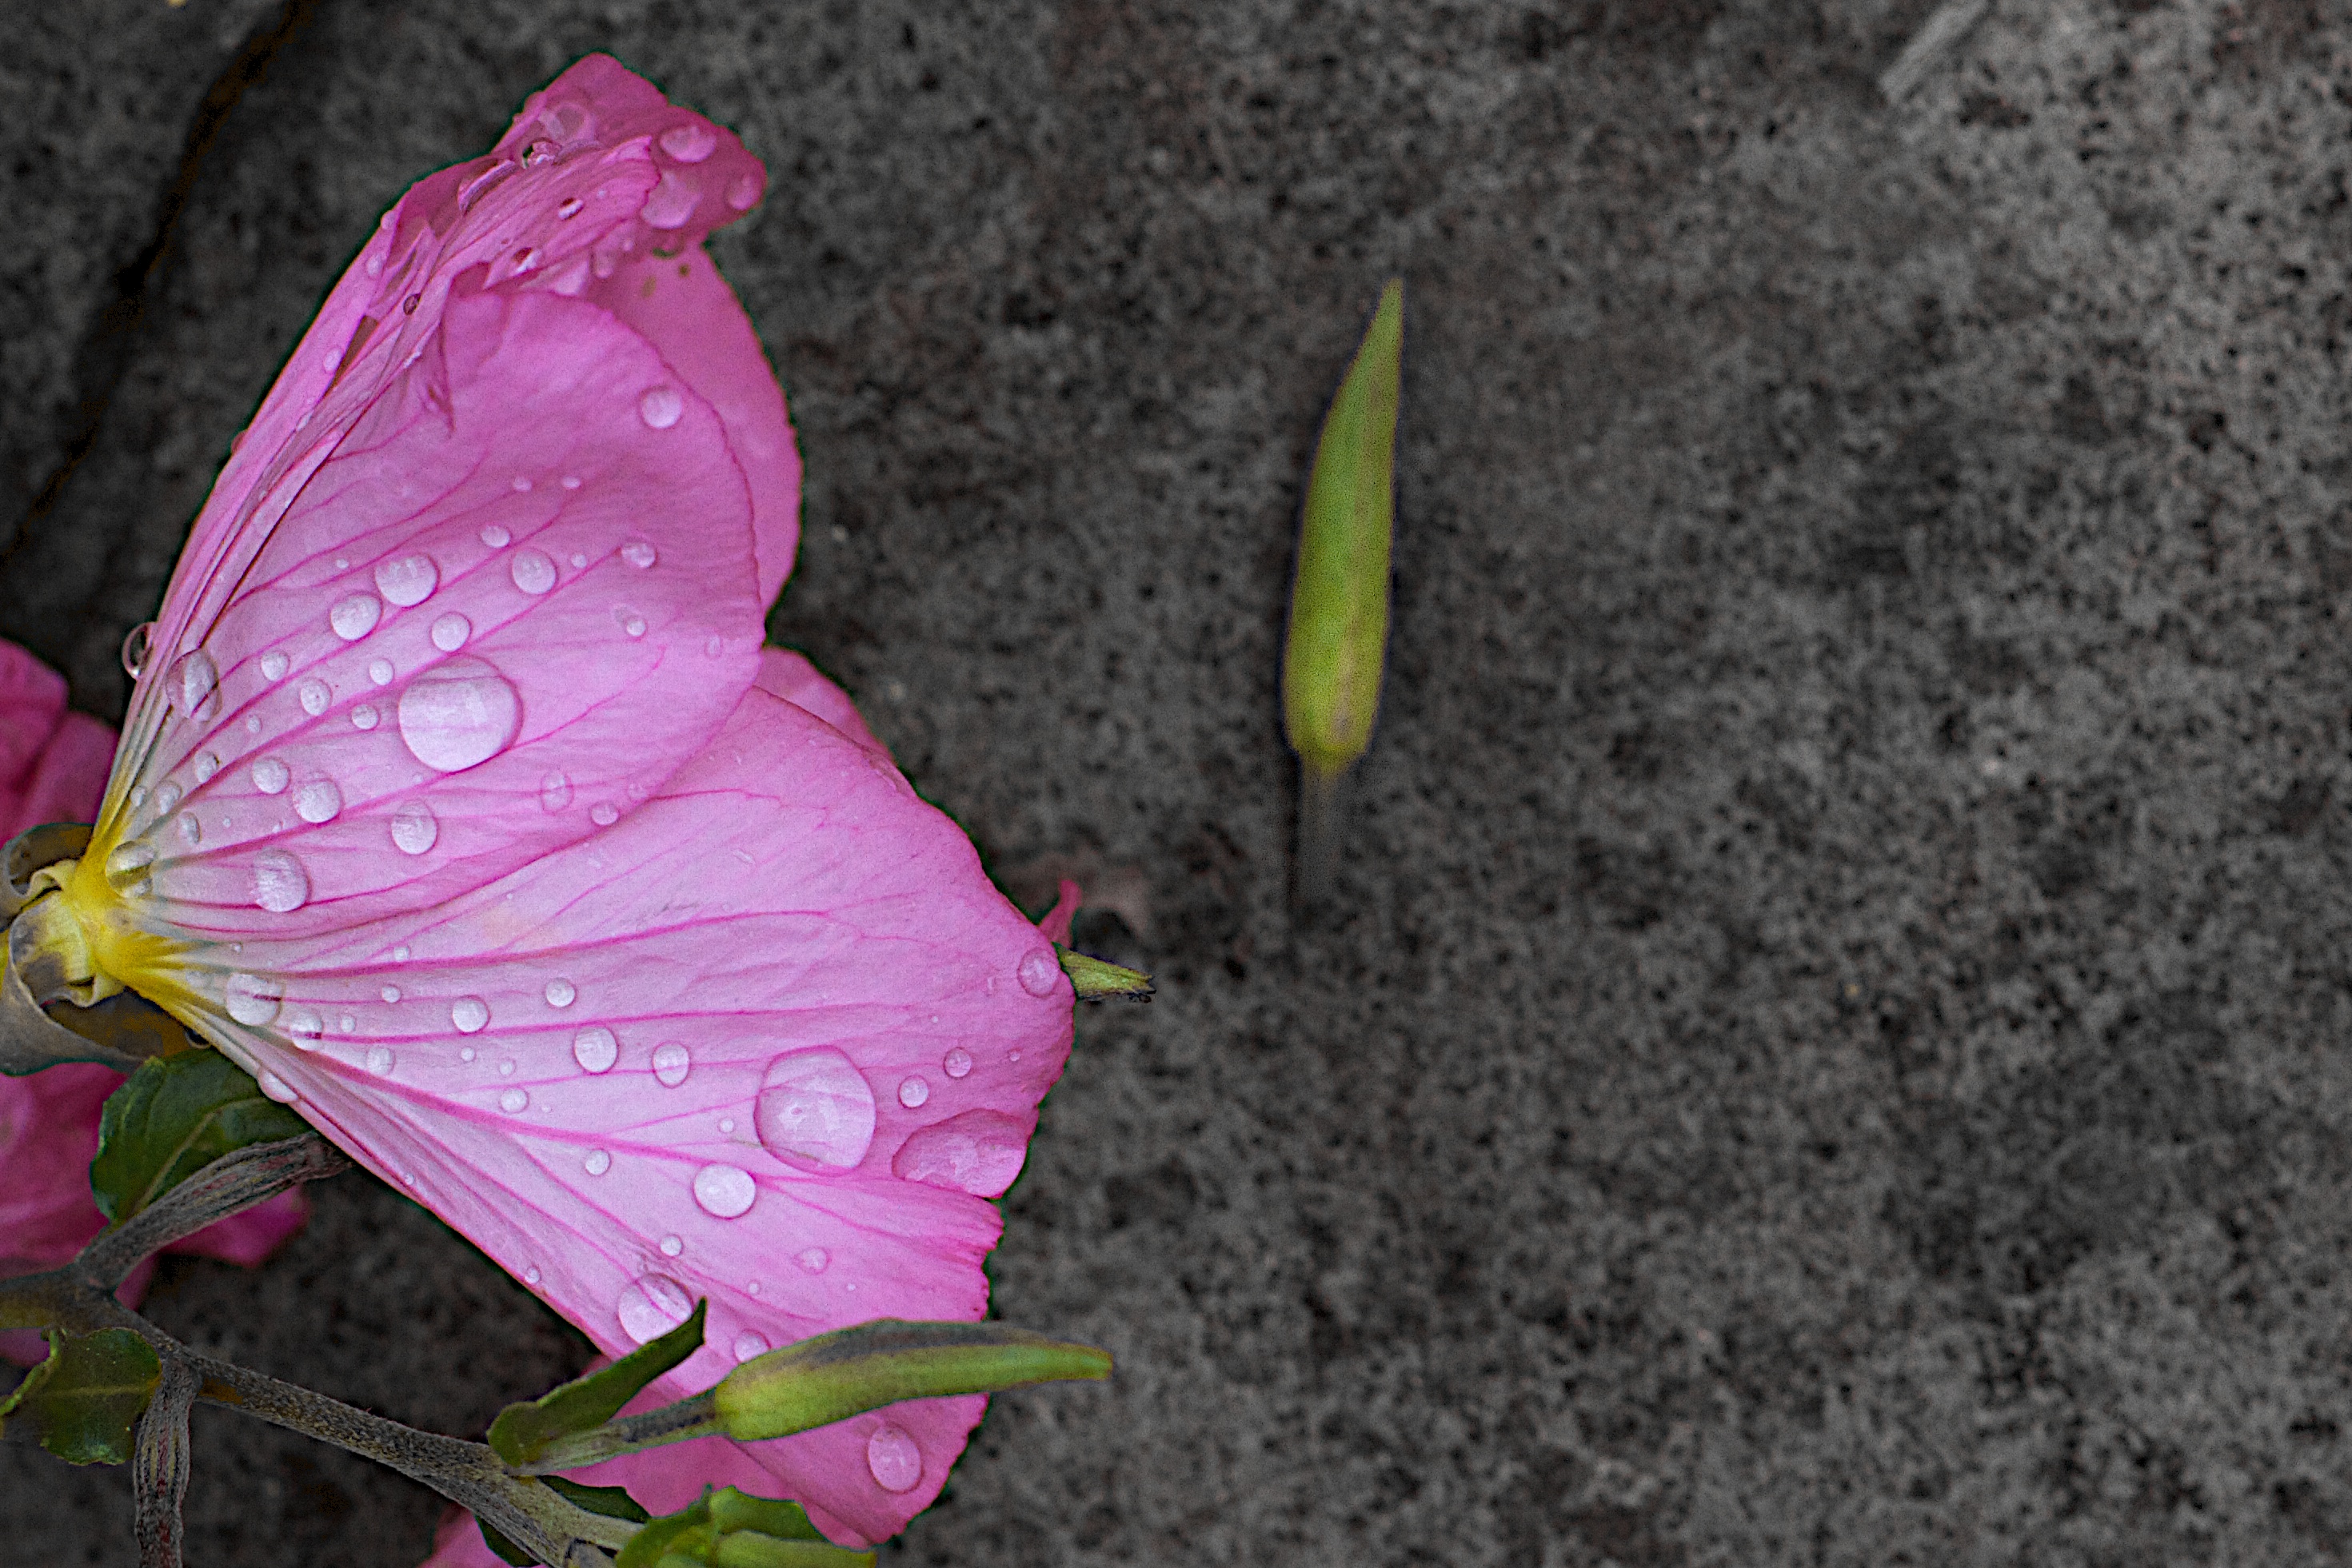
plant, leaf, flower, petal, insect, butterfly, pink, flora, invertebrate, 2015365, loss, macro photography, moths and butterflies